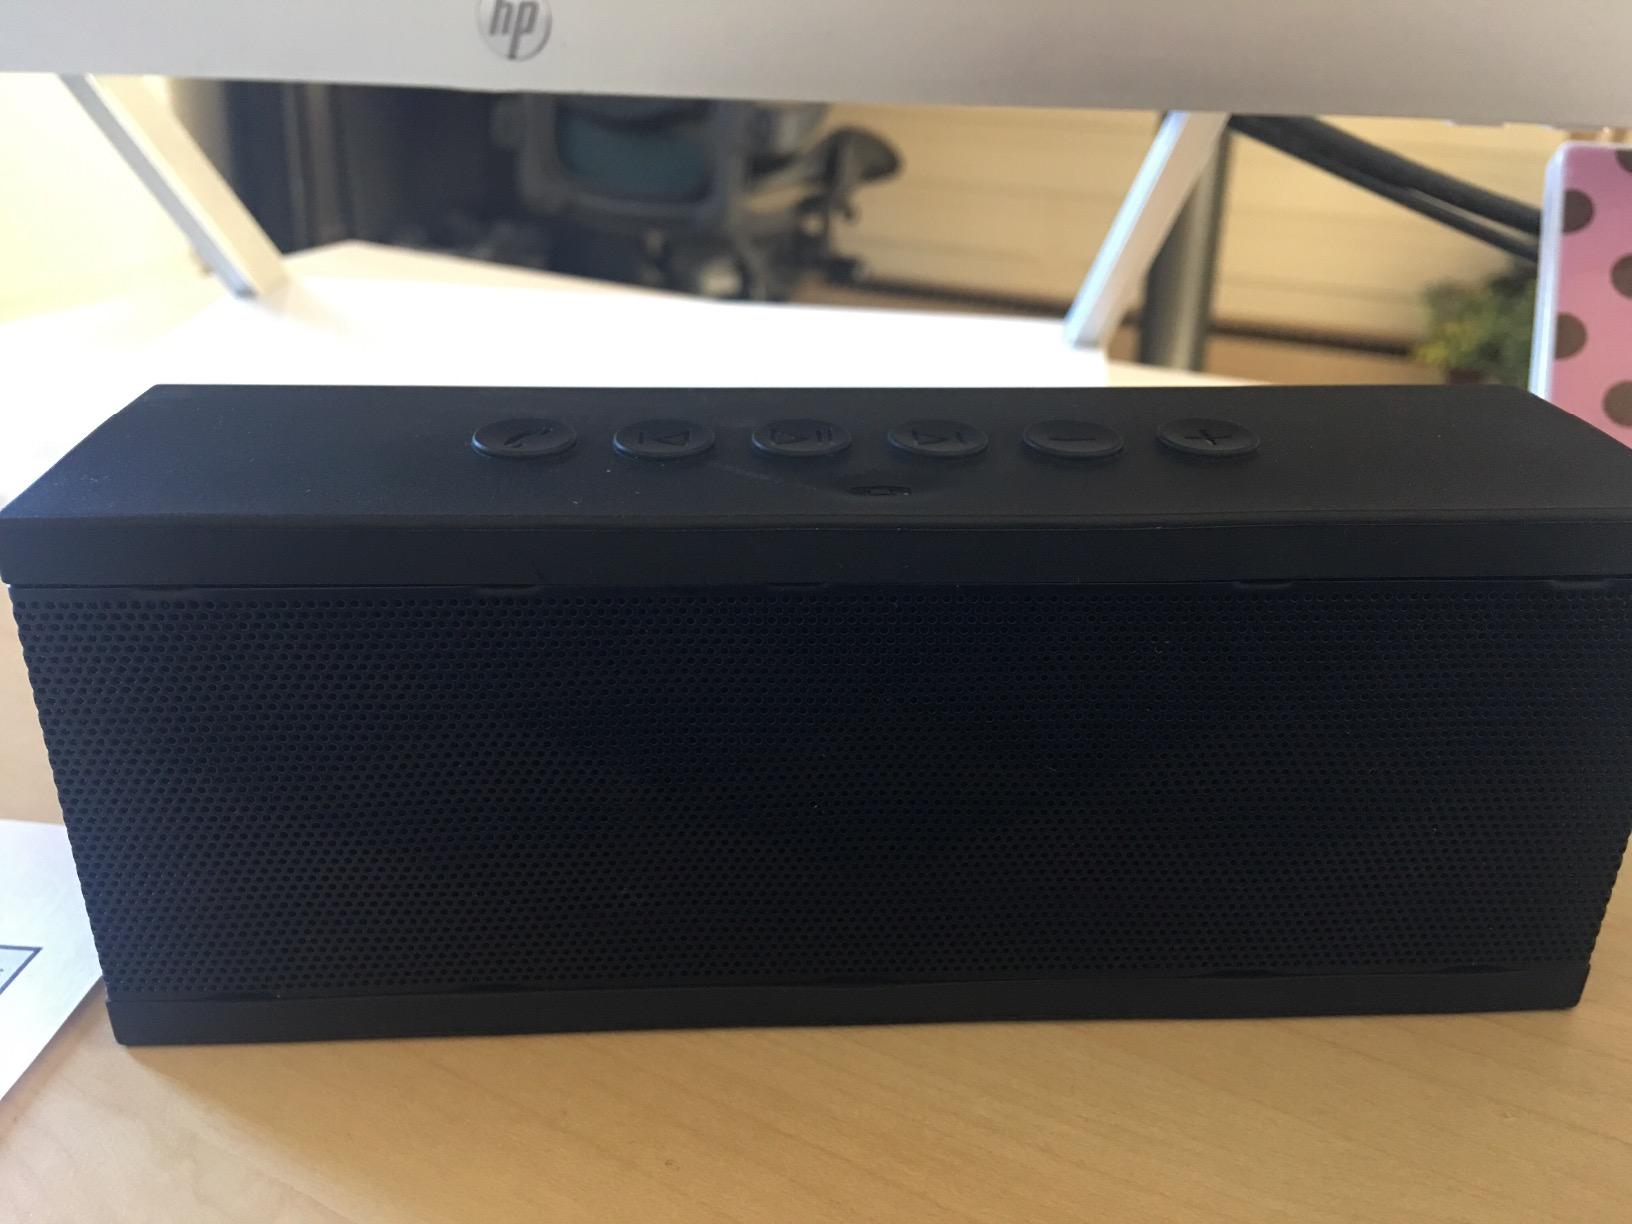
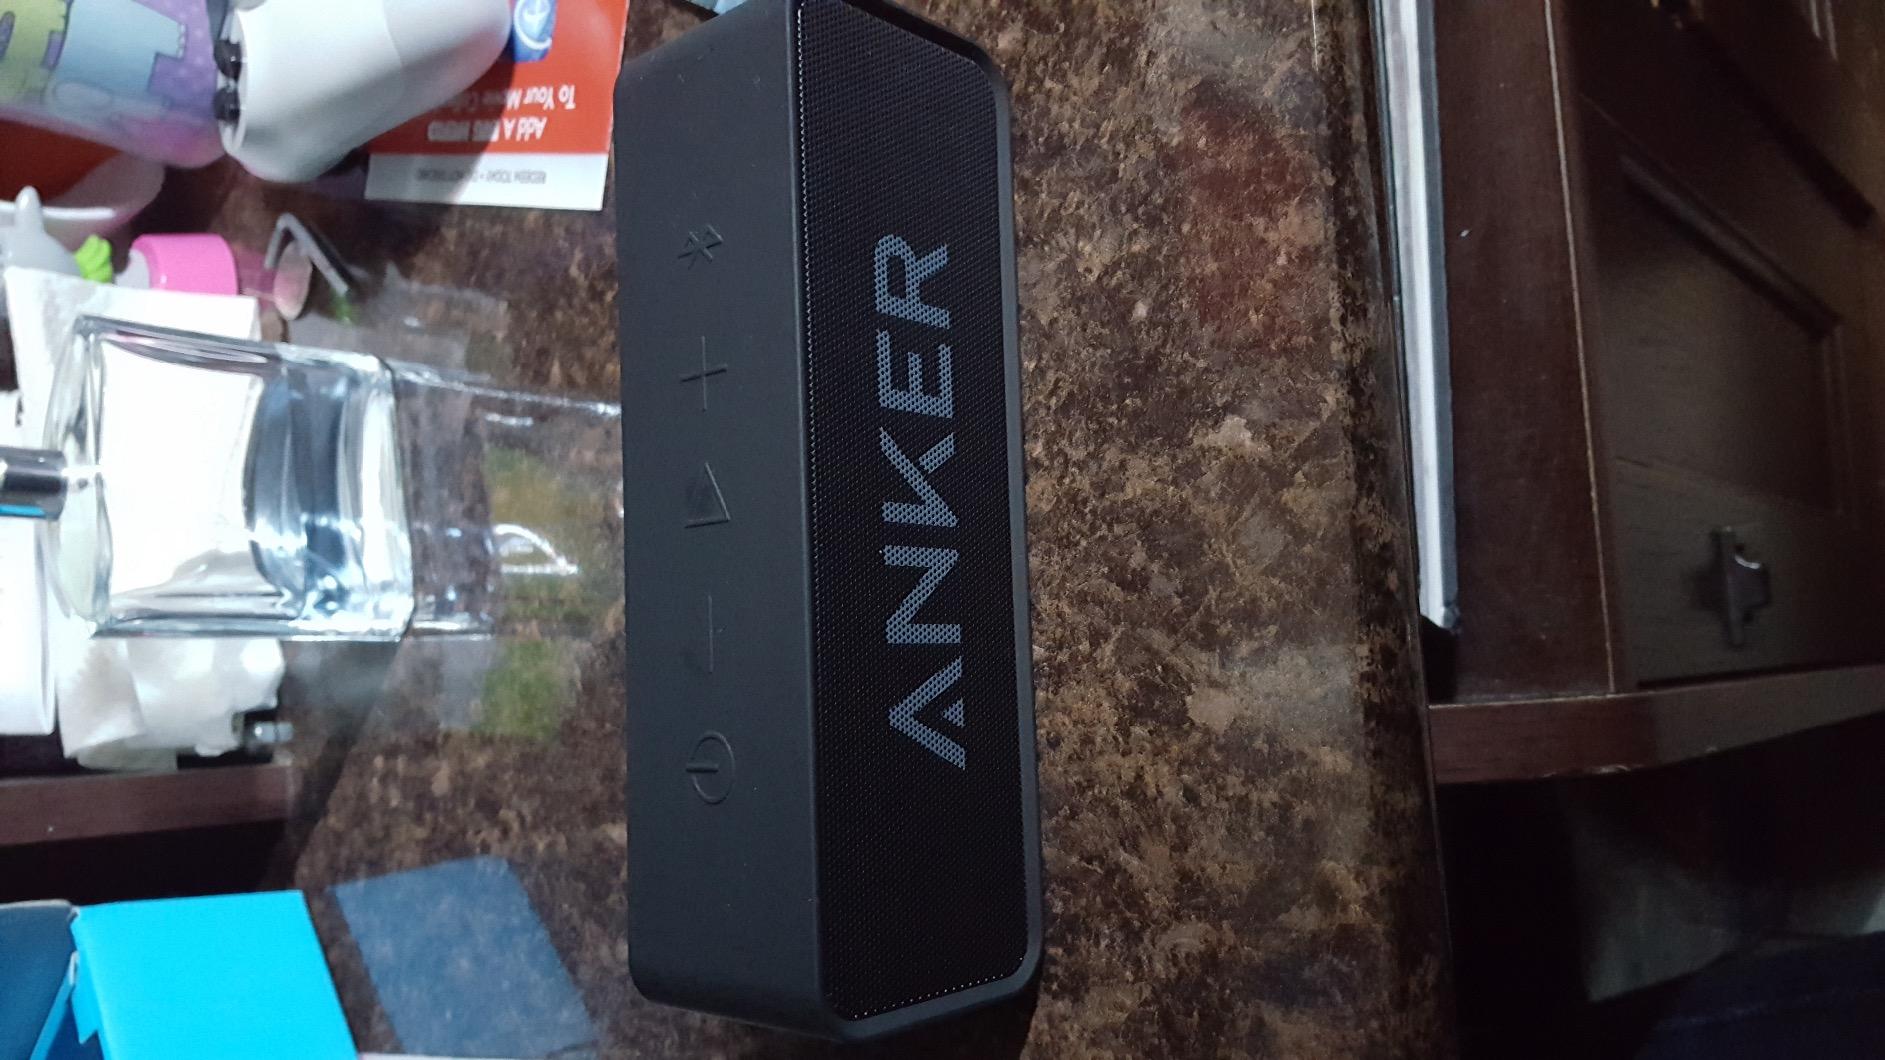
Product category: speaker
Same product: no